Bootle

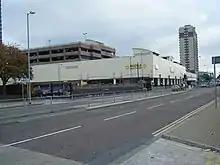
Bootle bus station

There are two railway stations served by frequent electric services from Liverpool to Southport. These are Oriel Road near the Victorian era civic centre, and New Strand, serving the shopping centre. A third railway station is situated on the boundary of Bootle (Old Roan), and is part of the Liverpool to Ormskirk Line. A goods line, the Bootle Branch, is still in use, but it used to be a passenger line which had a station at Bootle Balliol Road railway station and served the areas of Clubmoor, Tuebrook and Childwall among other places. It closed during the 1960s. Called the Canada Dock Branch, a second route, the North Mersey Branch could still be opened.